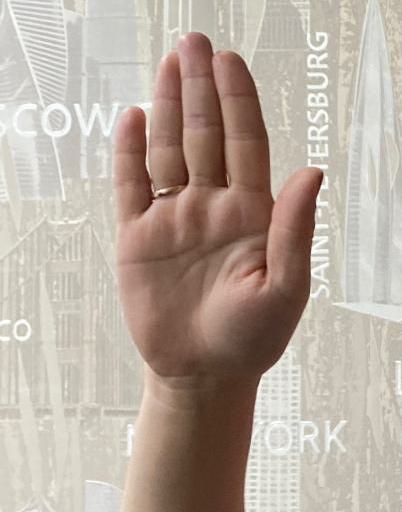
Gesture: stop